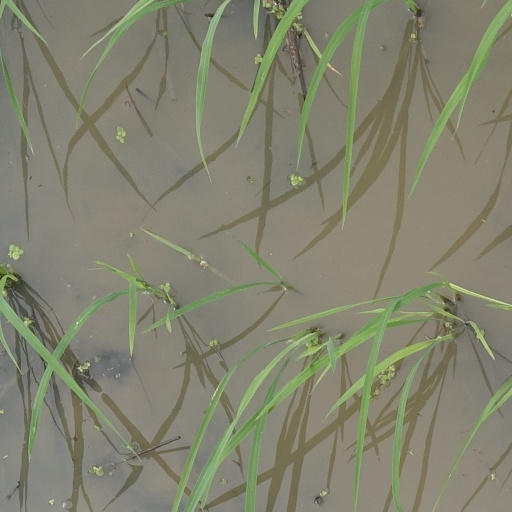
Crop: rice